Laura Deas

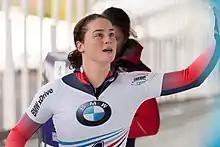
Deas in 2017 in Lake Placid

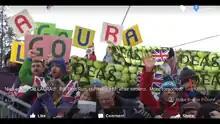
Fans in Igls – February 2016

Laura Deas (born 19 August 1988) is a British sportswoman, best known as a skeleton racer on the World Cup circuit, representing the British Bobsleigh and Skeleton Association. She won bronze at the 2018 Winter Olympics in Pyeongchang, South Korea.